Grenache

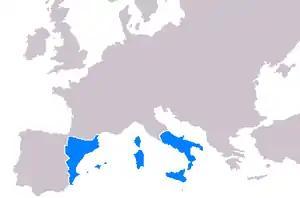
The early history of Grenache is closely linked to the lands under the Crown of Aragon.

Grenache or Garnacha (as it is known in Spain) most likely originated in the region of Aragon in northern Spain, according to ampelographical evidence. Plantings probably spread from the original birthplace to Catalonia and other lands under the Crown of Aragon such as Sardinia and Roussillon in southern France. An early synonym for the vine was "Tinto Aragonés" (red of Aragon). The grape is known as Cannonau in Sardinia, where it is claimed that it originated there according to recent archaeological finds, and spread to other Mediterranean lands under Aragon rule. Grenache, under its Spanish synonym Garnacha, was already well established on both sides of the Pyrenees when the Roussillon region was annexed by France. From there the vine made its way through the Languedoc and to the Southern Rhone region where it was well established by the 19th century. Despite its prevalence in nearby Navarre and Catalonia, Garnacha was not widely planted in the Rioja till the early 20th century as vineyards were replanted following the phylloxera epidemic.